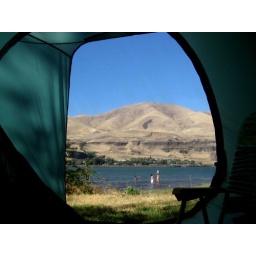
View from my bed in the tent through the door screen - BREATHTAKING!